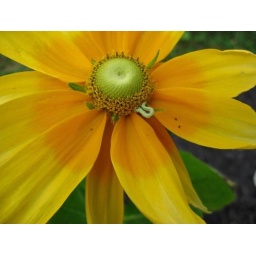
I saw the cutest inch worm in my flower bed in the summer of 2008. This picture is the essence of summer to me!